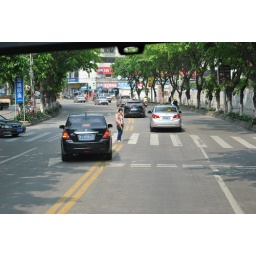
Lady waiting to cross the street - pedestrians don't have the right of way in China.